Edmund Evans

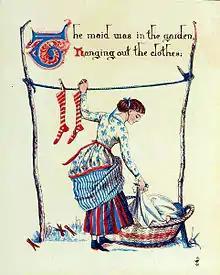
From "Sing a Song of Sixpence" showing a simplified line plus three colours scheme, printed in 1864. The woman's dress shows some colour blending achieved with hatching, and the laundry poles are a blend of red and blue.

The concept of a picture book for children, with the art dominating the text rather than illustrations supplementing the text, was an invention of the mid-19th century. According to Judith Saltman of the University of British Columbia, Evans' work as a printer of children's picture-books is particularly notable; she believes he printed the "most memorable body of illustrated books for children" in the Victorian era, and the three illustrators, whose works he printed, can be regarded as the "founders of the picture-book tradition in English and American children's books". He considered full-colour printing a technique well-suited to the simple illustrations in children's books. Evans reacted against crudely coloured children's book illustrations, which he believed could be beautiful and inexpensive if the print run was large enough to maintain the costs. In doing so, Evans hired Walter Crane, Kate Greenaway and Randolph Caldecott as illustrators, all of whom became successful because of Evans' "recognition, encouragement, and brilliant colour reproduction".